Vladimir Stojković

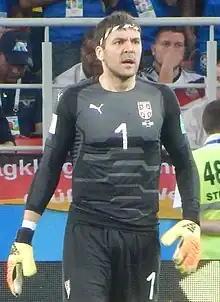
Stojković with Serbia at the 2018 FIFA World Cup

Vladimir Stojković (born 28 July 1983) is a Serbian professional footballer who plays as a goalkeeper for Radnički 1923.